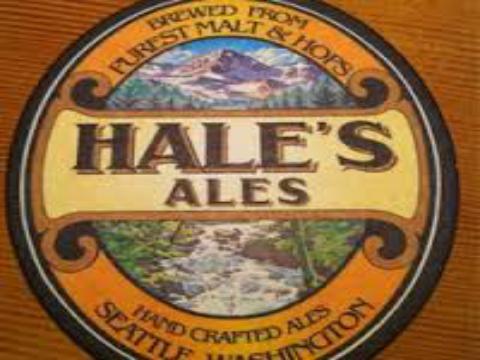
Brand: Hale's Ales
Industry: Food